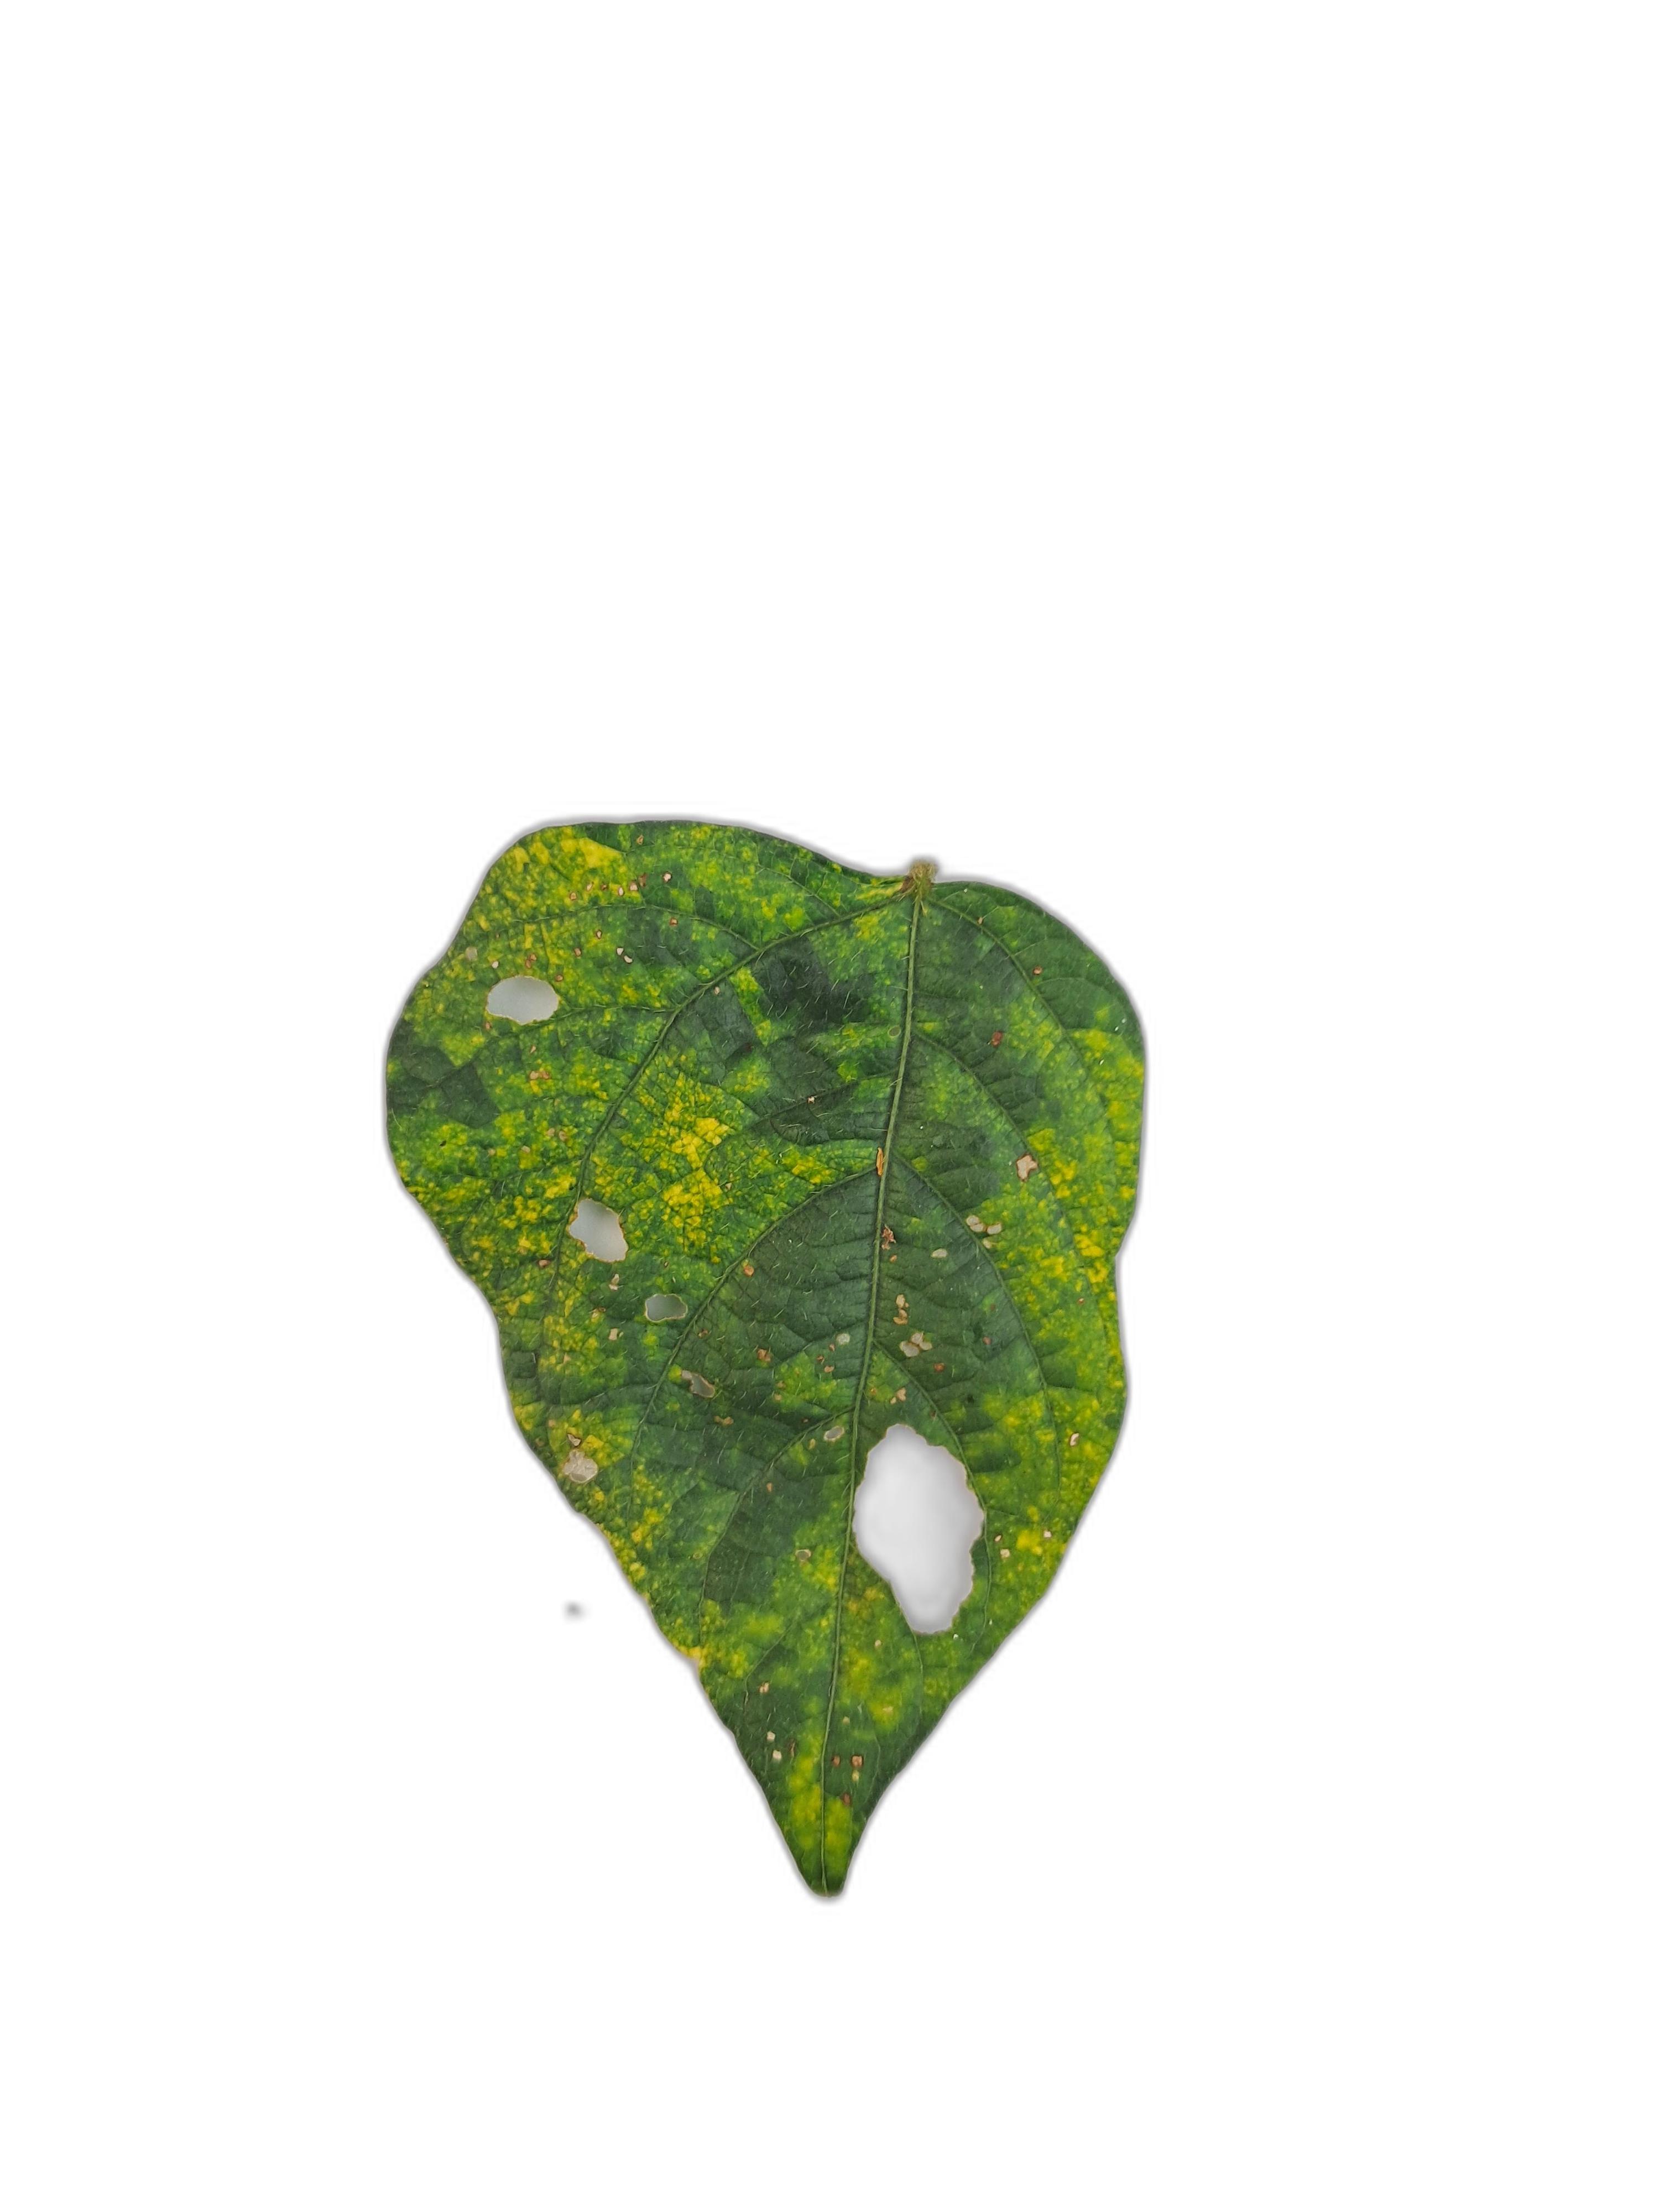
Label: Yellow Mosaic